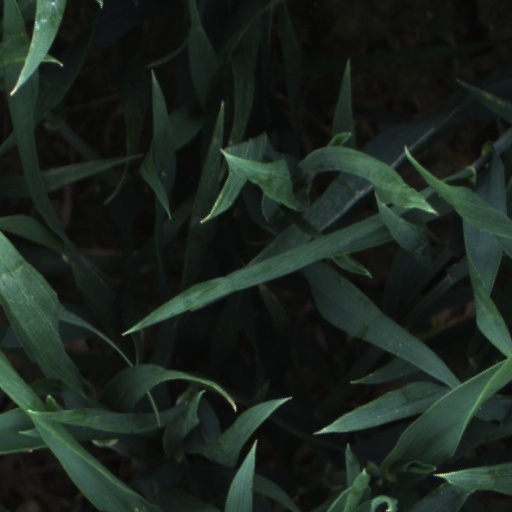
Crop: wheat